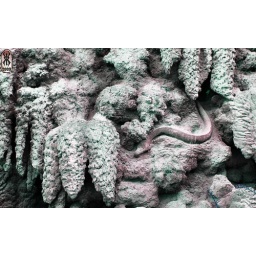
Odd rock scupture we came across in Prague, the artists has hidden faces and creatures within the cave-like wall